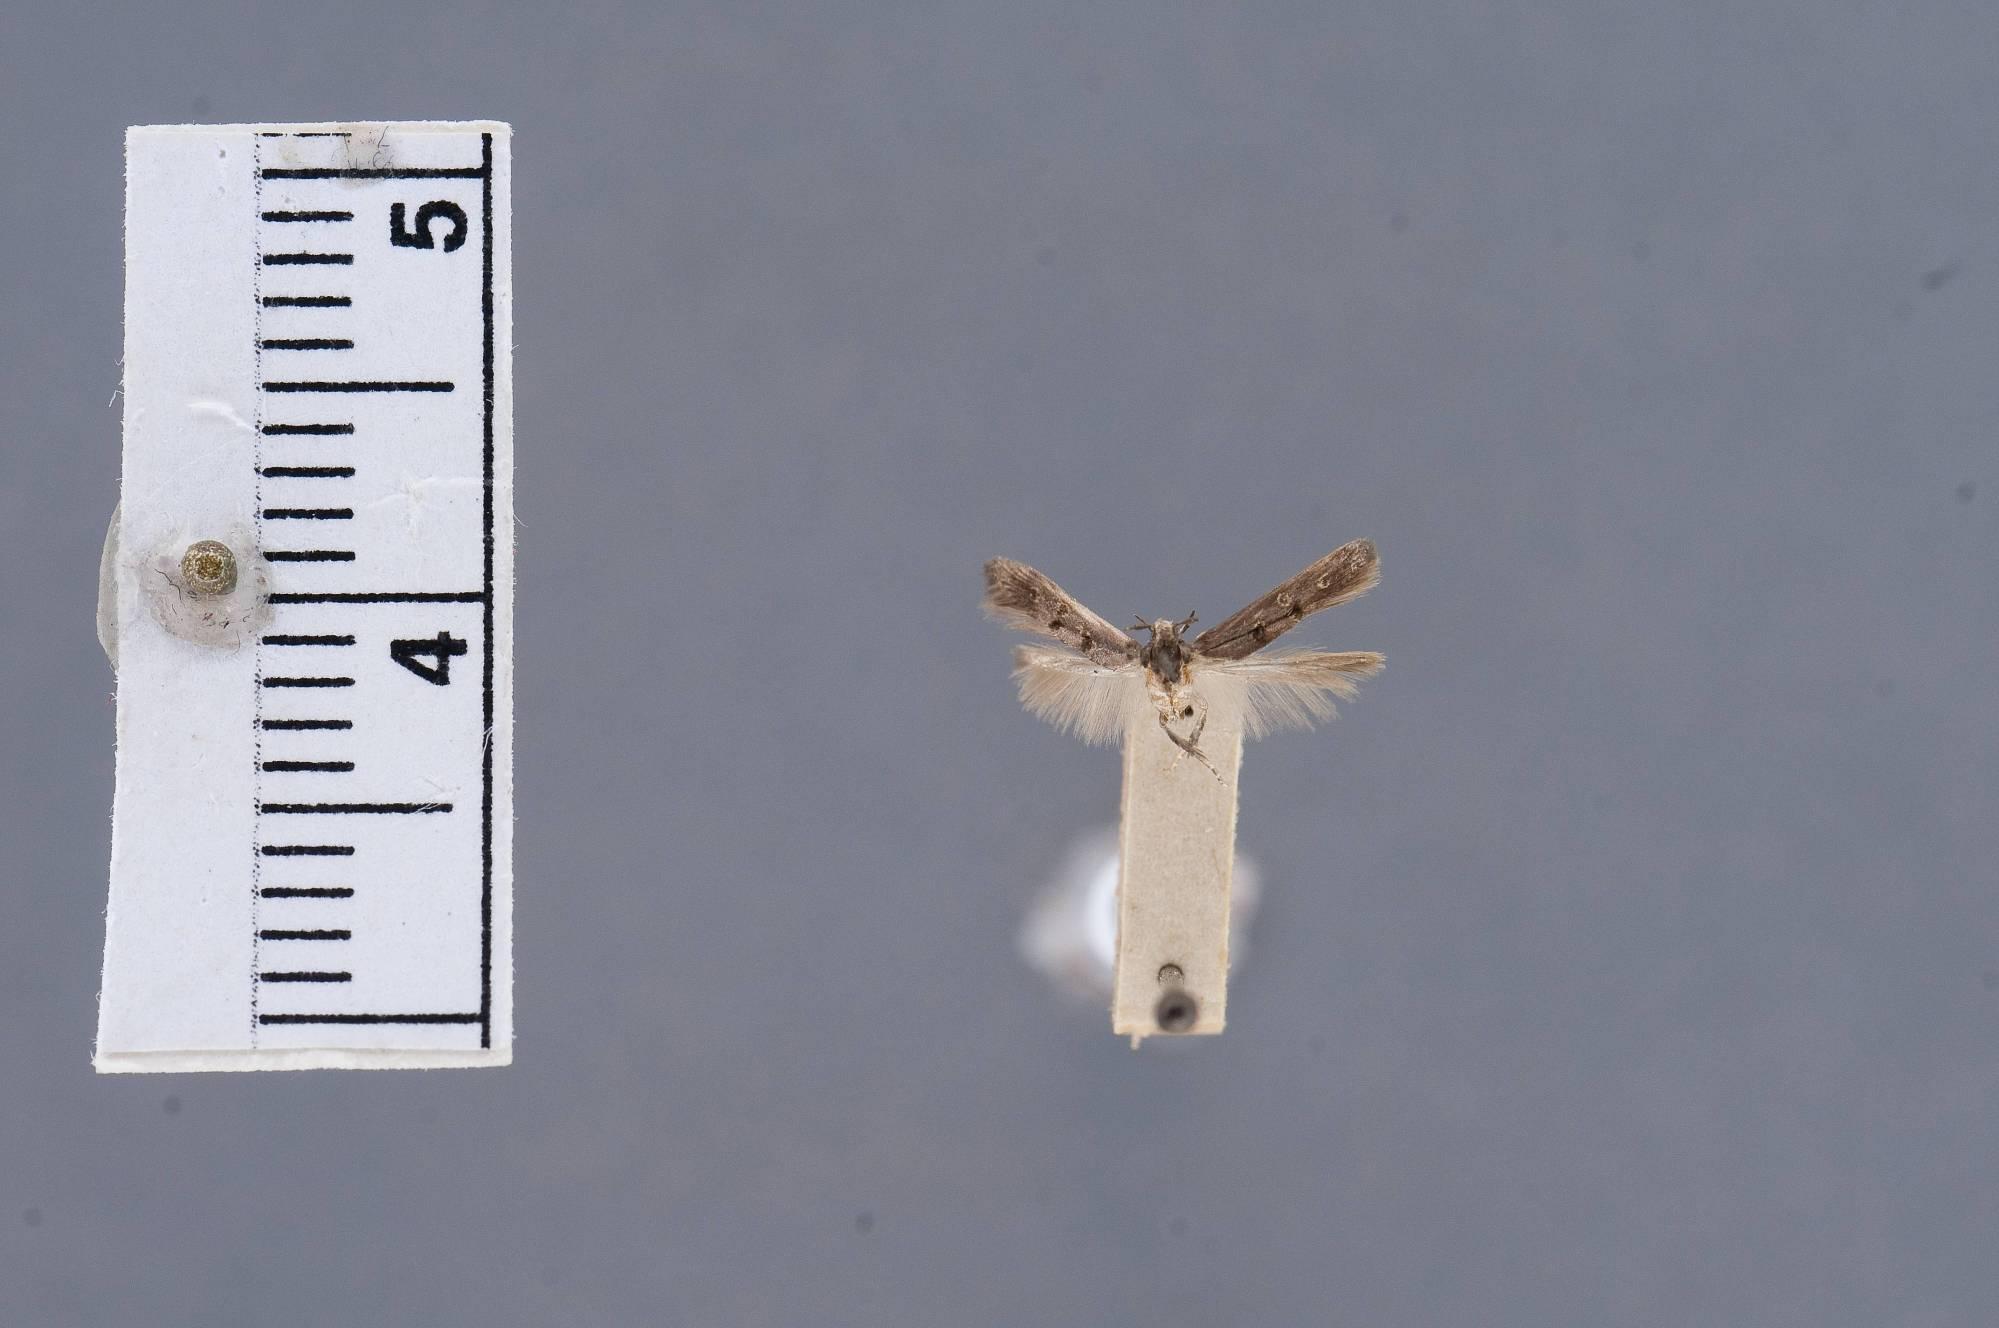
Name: Perimede annulata
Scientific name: Perimede annulata Busck, 1914
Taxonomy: Animalia, Arthropoda, Insecta, Lepidoptera, Glossata, Cosmopterigidae, Chrysopeleiinae
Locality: Paraiso, Canal Zone, Panama
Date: May 1911